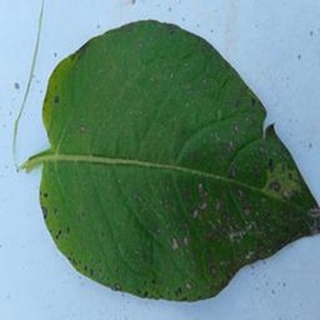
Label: potato_early_blight